Index of American Design

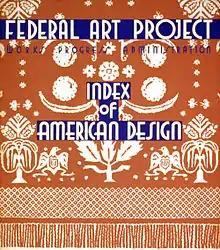
Federal Art Project Illinois poster for an exhibition of the Index of American Design

The Index of American Design program of the Federal Art Project produced a pictorial survey of the crafts and decorative arts of the United States from the early colonial period to 1900. Artists working for the Index produced a collection of 18,257 watercolor drawings of American decorative and folk arts objects, held by the National Gallery of Art in Washington, D.C. Although the collection was created by about 400 artists between 1935 and 1942, it was seen more as documentation than personal expression, which is among the reasons it is lesser known than other Federal Art Projects. The Index's goal was establishing the basis for and contextualizing American art and design using, as a basis, these items created between the colonial period and the end of the nineteenth century.